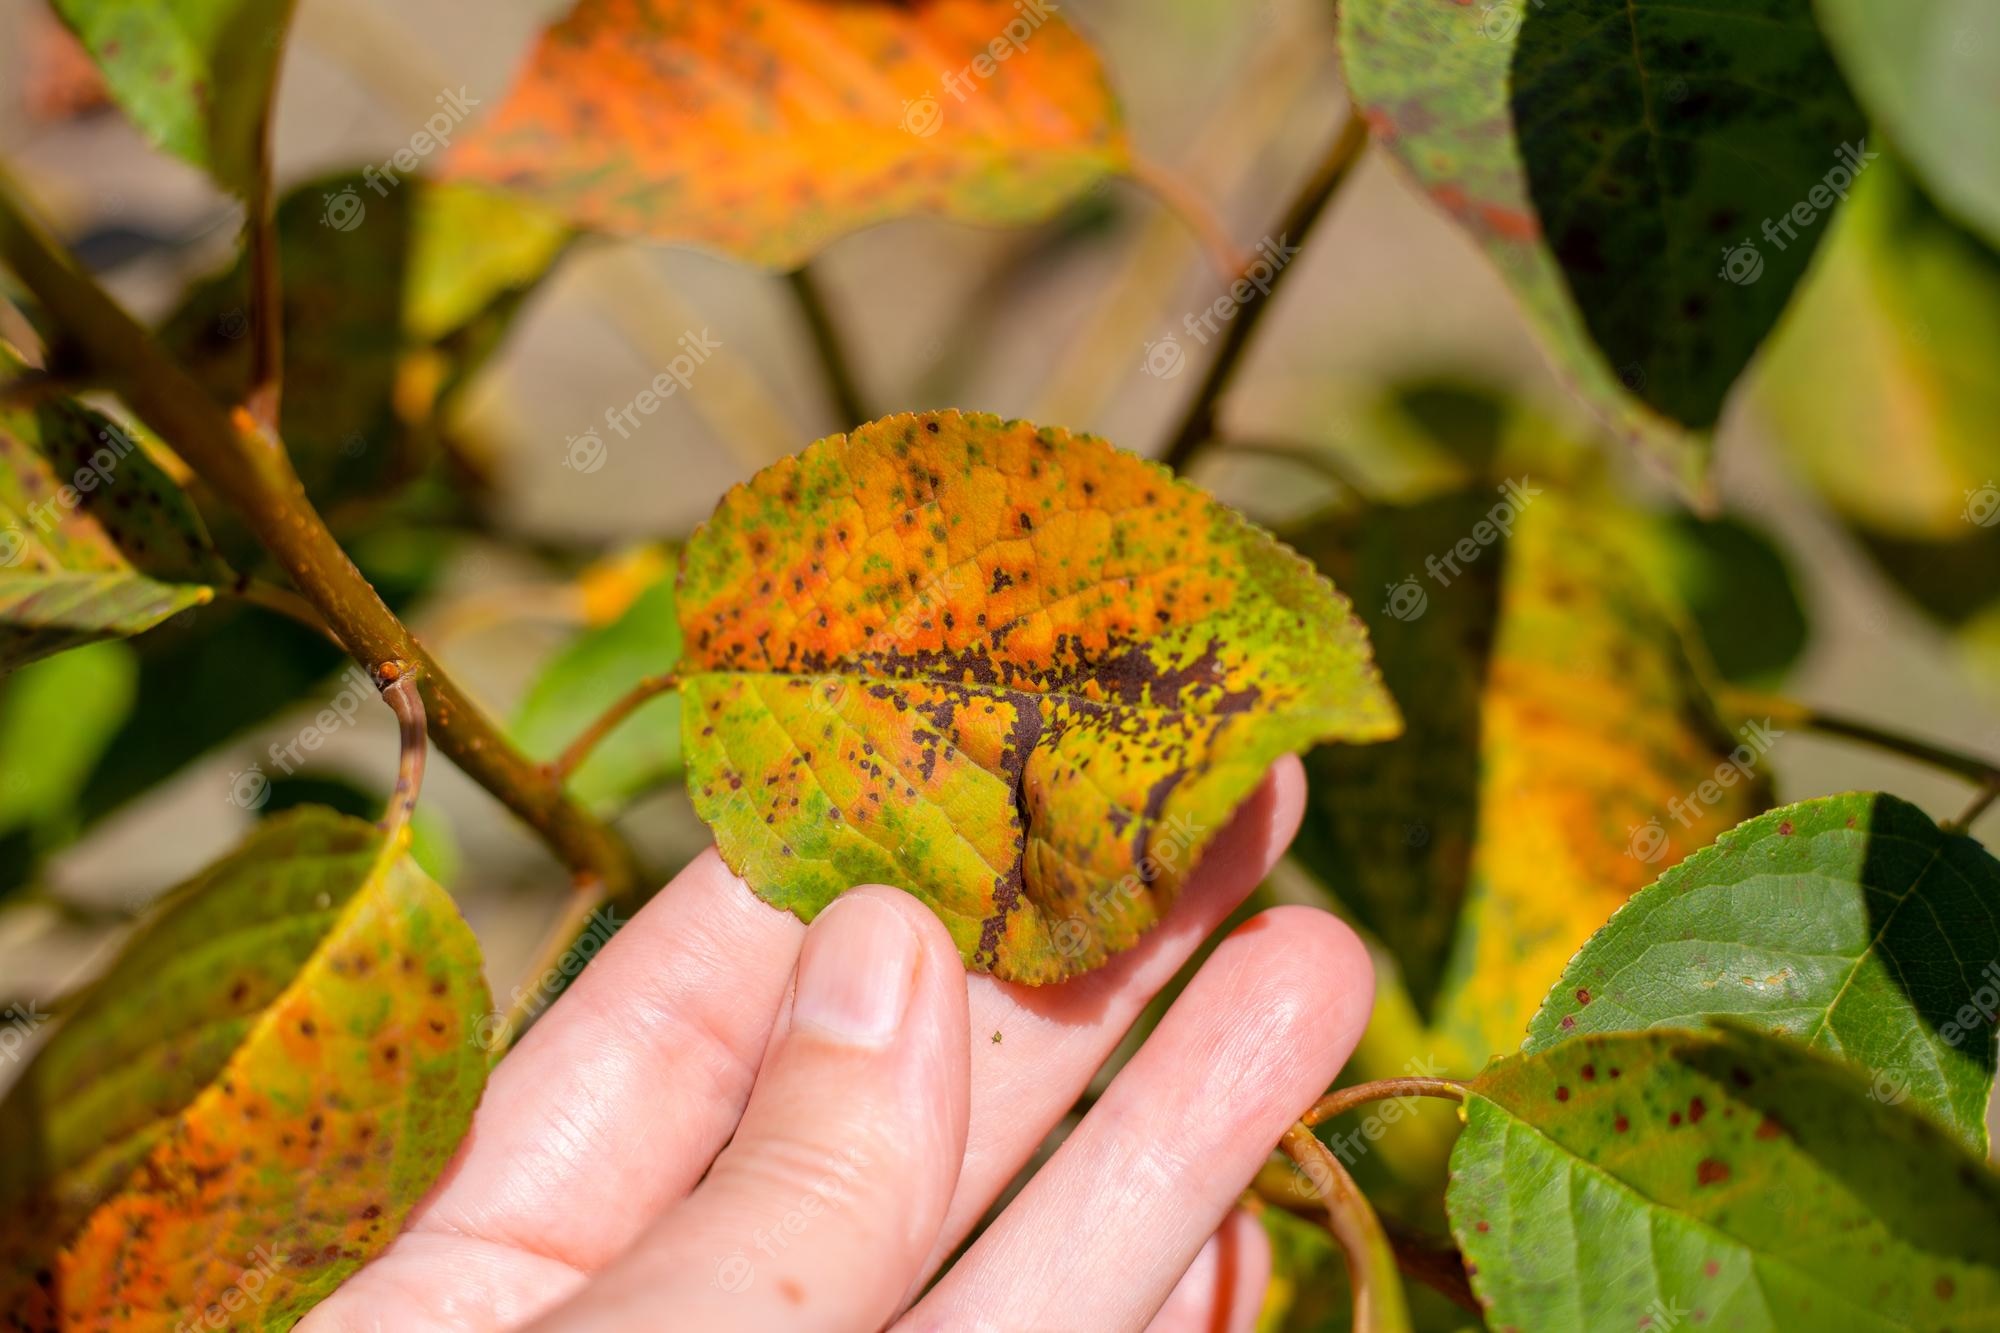
Plant: Cherry
Disease: cherry leaf spot